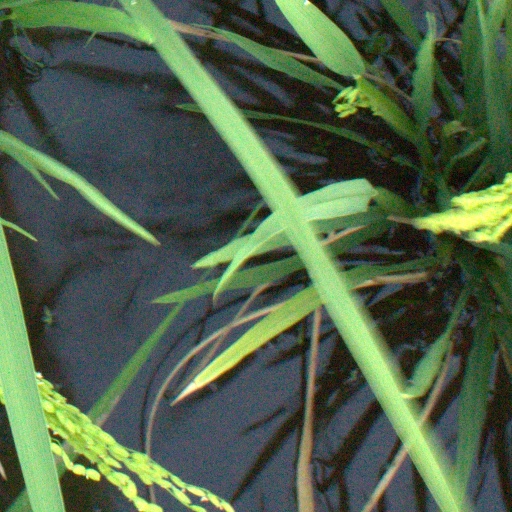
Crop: rice